Action of 4 April 1941

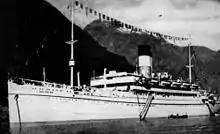

Rather than leave the crew to be rescued, Kähler had the area searched for five hours, regardless of any ships appearing. "Thor" sailed north, changed disguise, rendezvoused with the tanker "Ill", then set course for Europe. German wireless broadcasts made much of the sinking of "Voltaire" but did not disclose the identity of the raider. When the Germans announced the sinking of "Voltaire", the Admiralty sent the Canadian AMC "Prince David" to search, which found wreckage half-way between Trinidad and the Cape Verde Islands. The British were ignorant of the details of the engagement until survivors were repatriated from Germany.